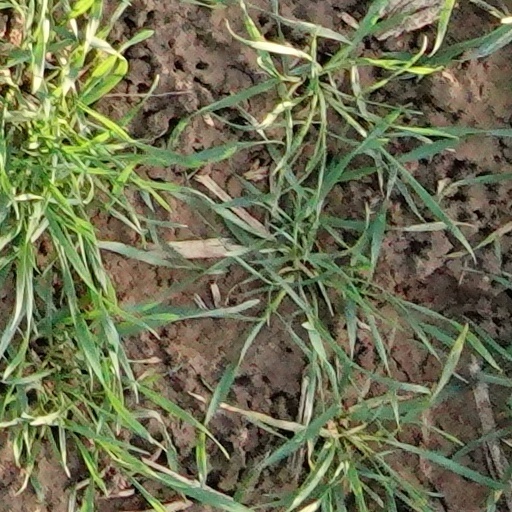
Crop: wheat